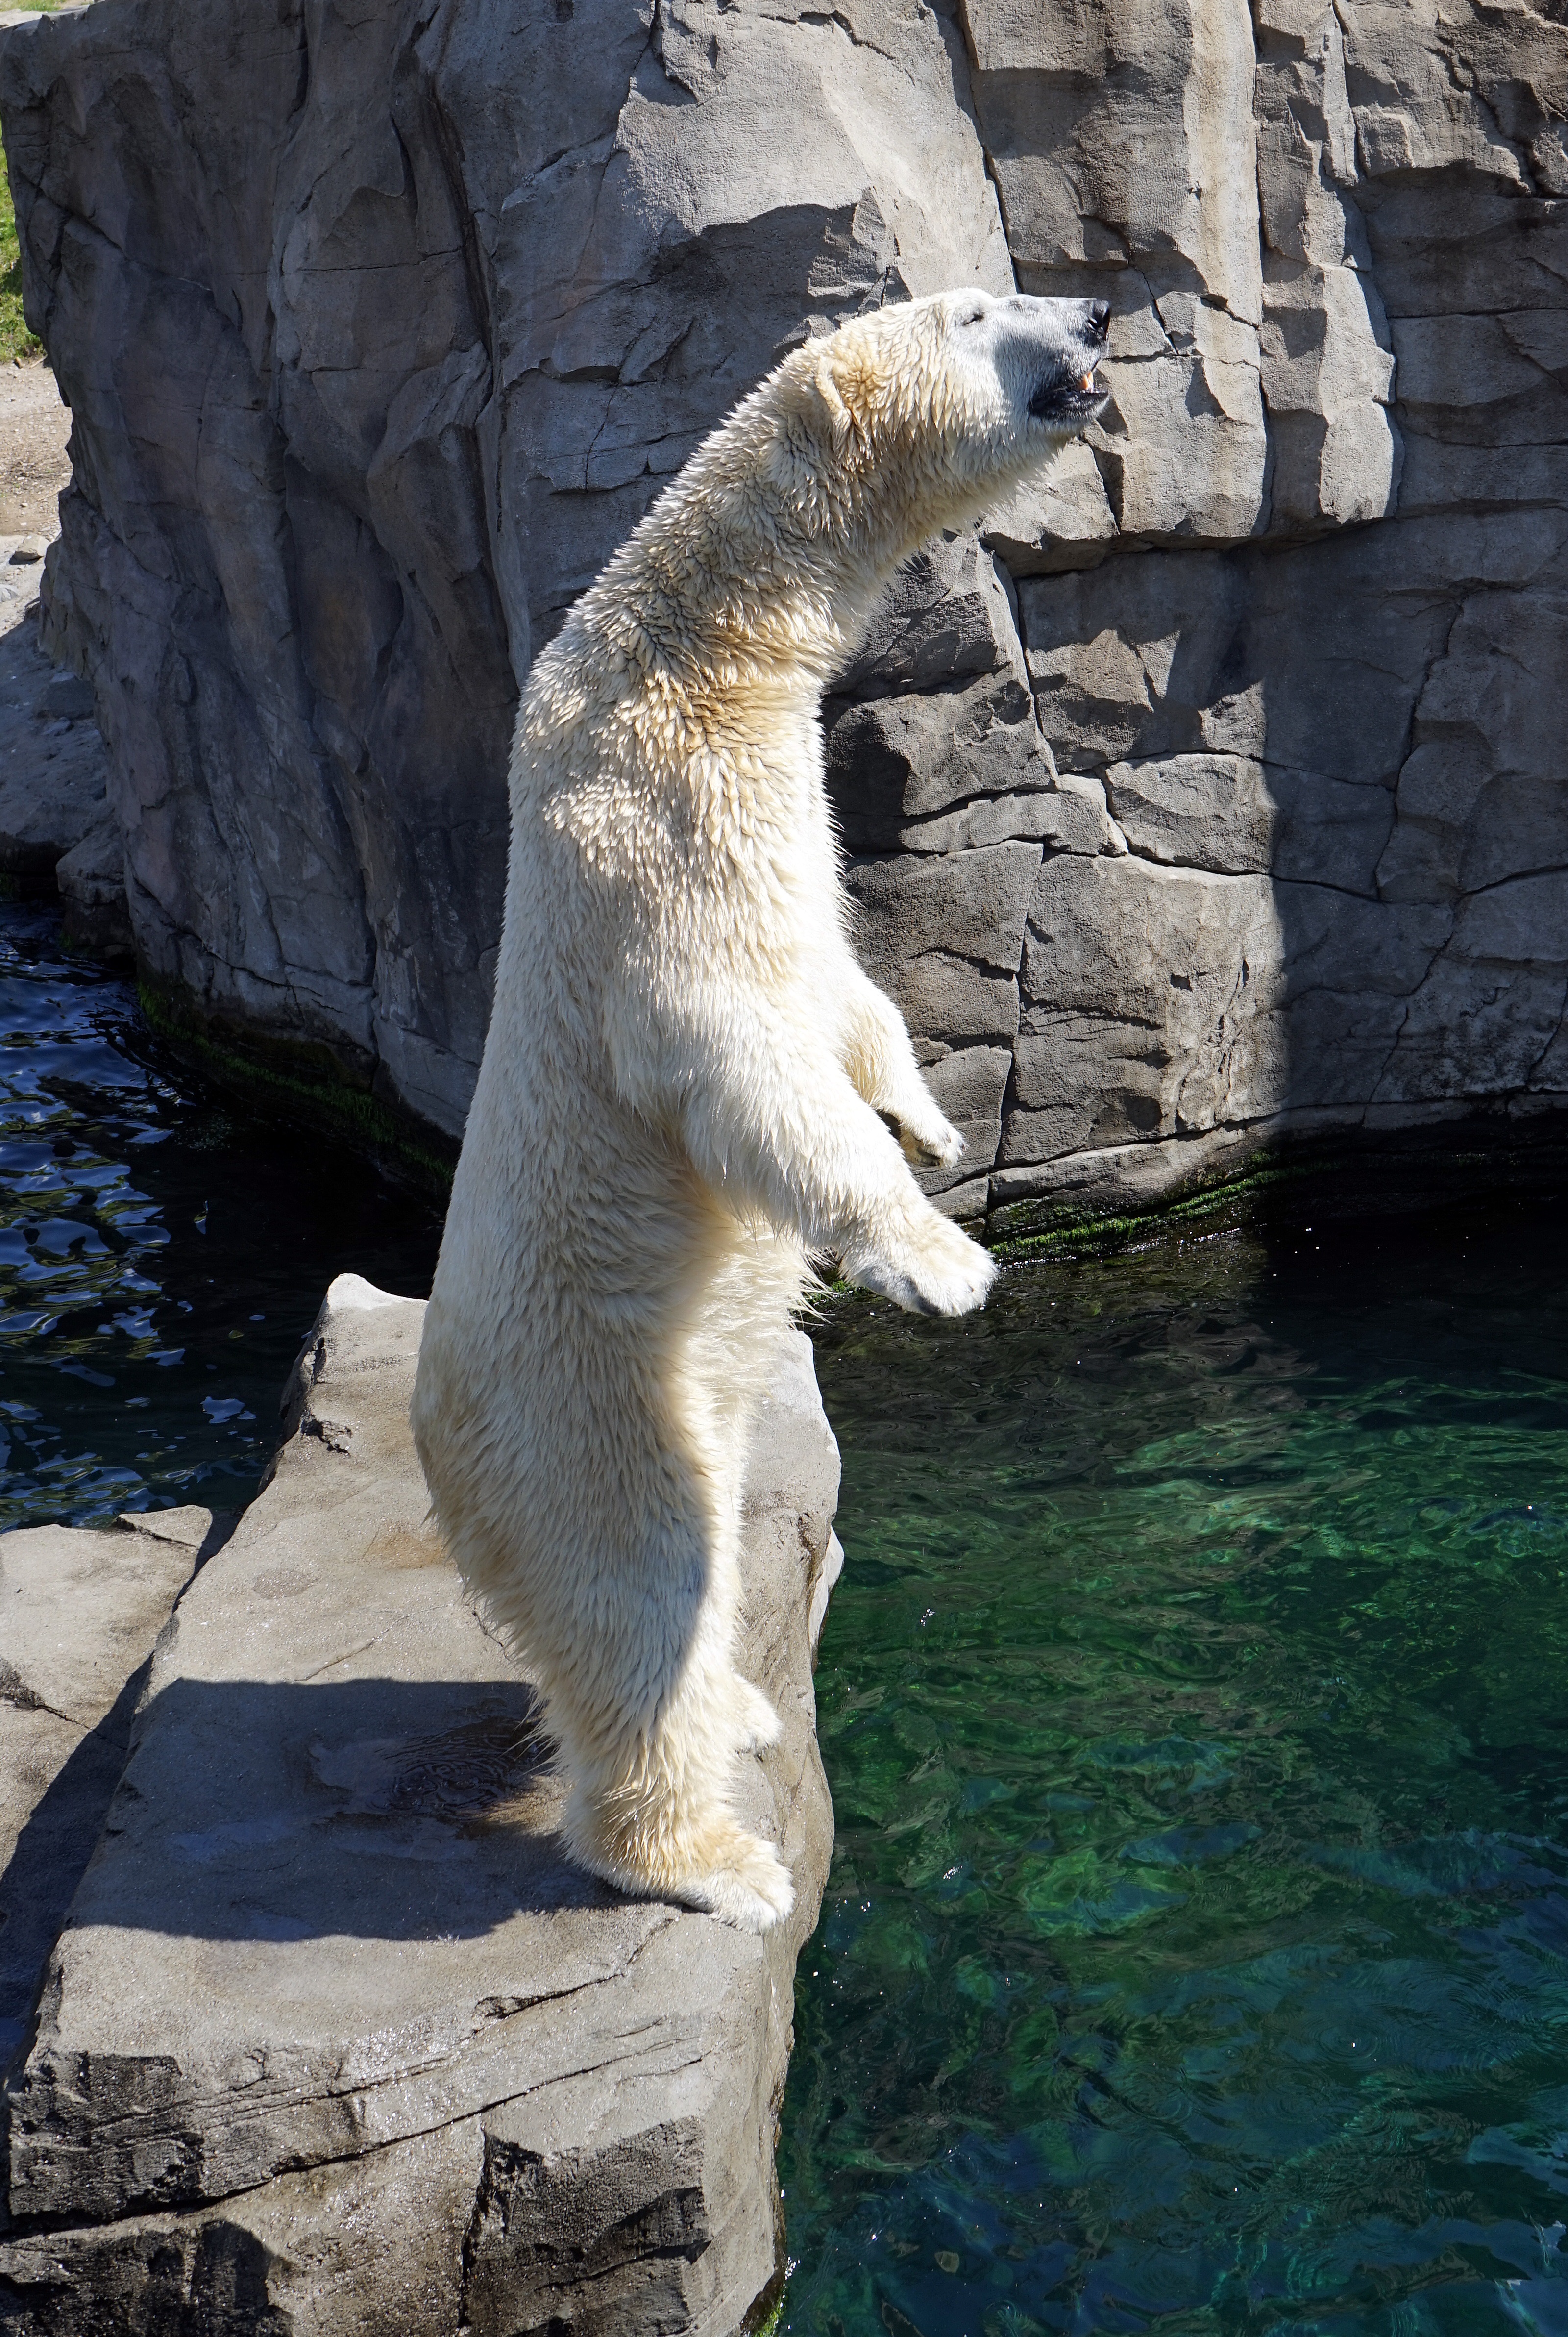
bear, wildlife, zoo, fur, mammal, predator, fauna, polar bear, white bear